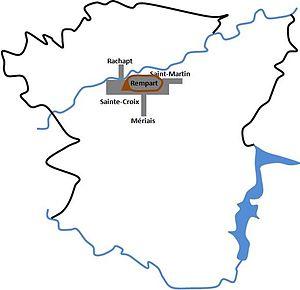
Vitré à l'époque moderne
Vitré /vi.tʁe/ est une commune française située dans le département d'Ille-et-Vilaine. Ses habitants sont les Vitréens et les Vitréennes. La ville comptait 18 037 habitants en 2017, ce qui en fait la 14ᵉ plus grande ville de la région et la 522ᵉ de France. Elle est au cœur de la communauté d'agglomération de Vitré Communauté.